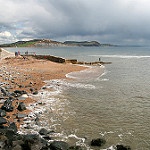
Label: sea